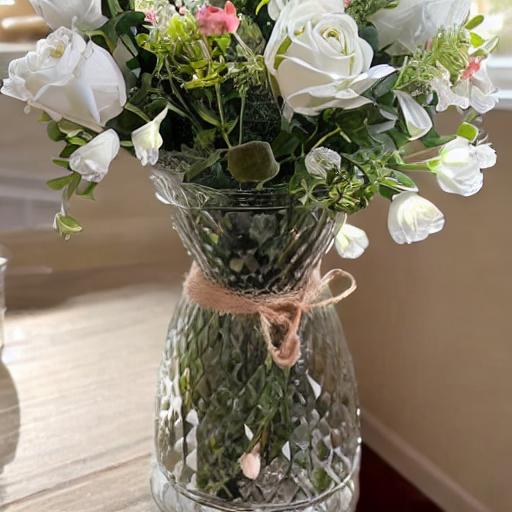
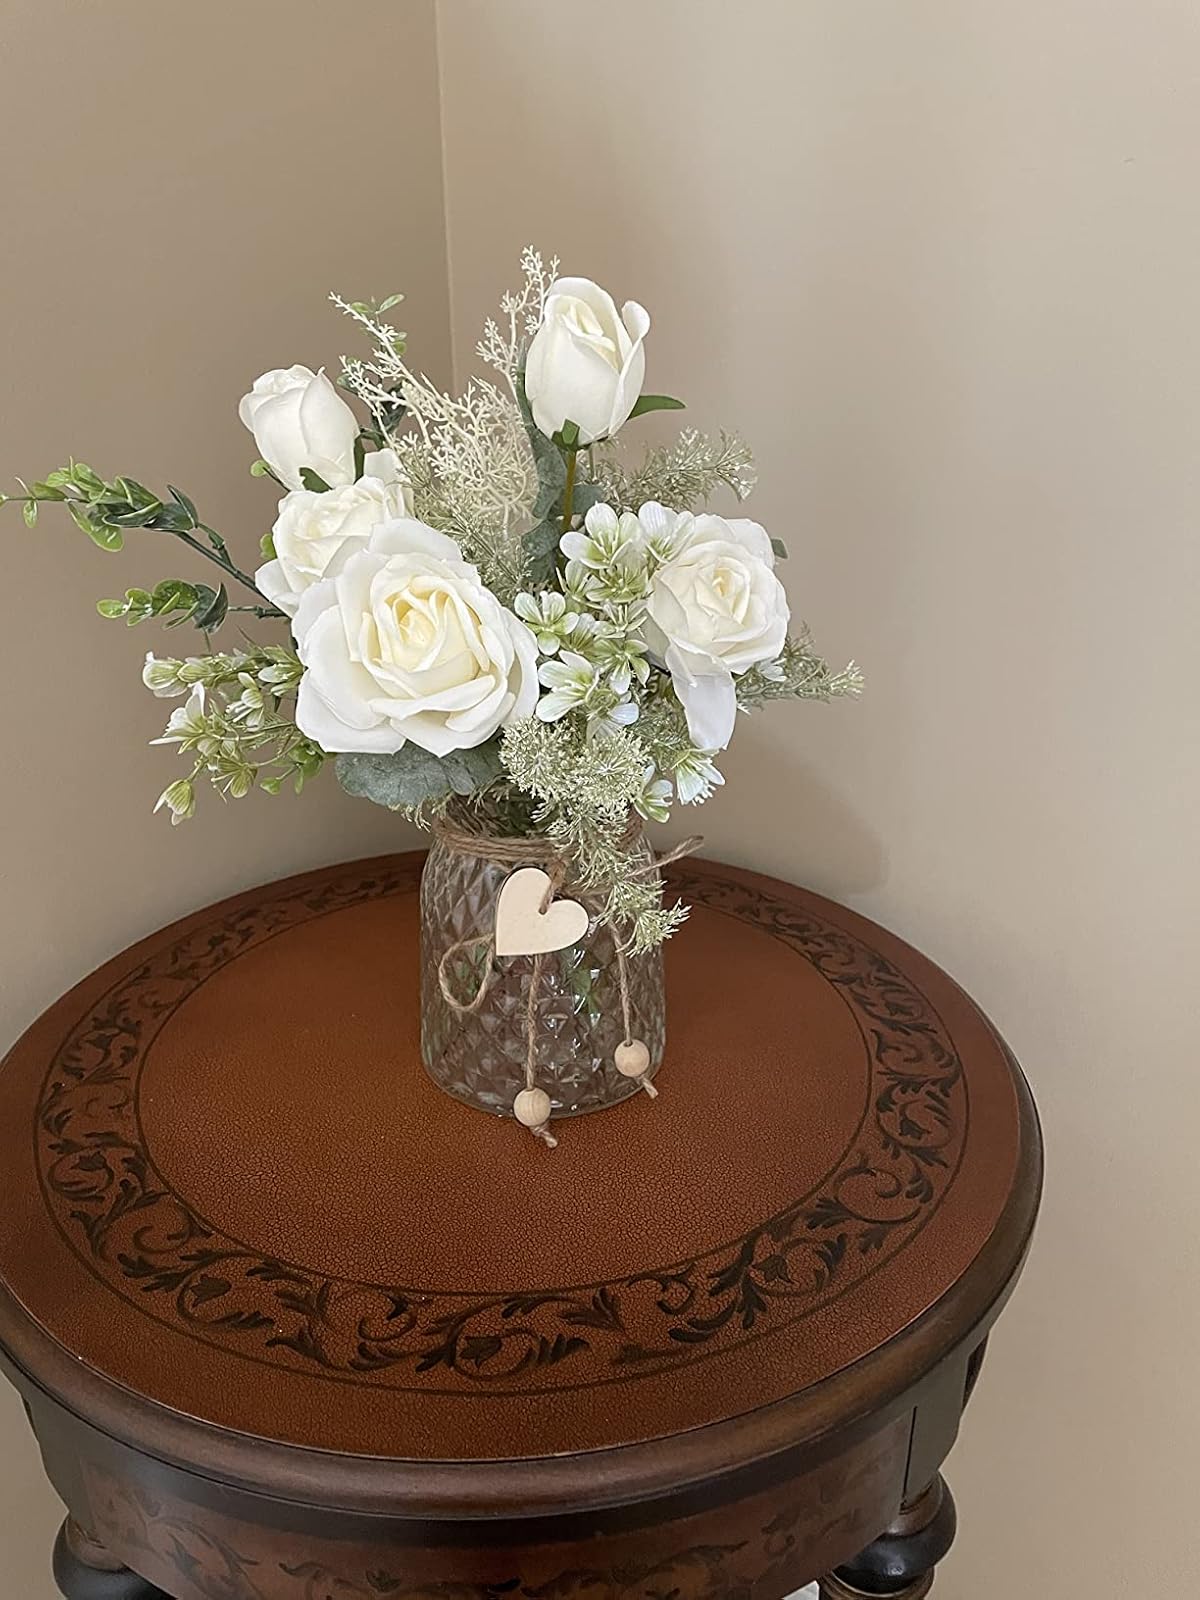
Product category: vase
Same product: no